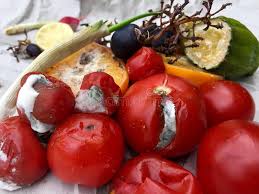
Waste category: biological